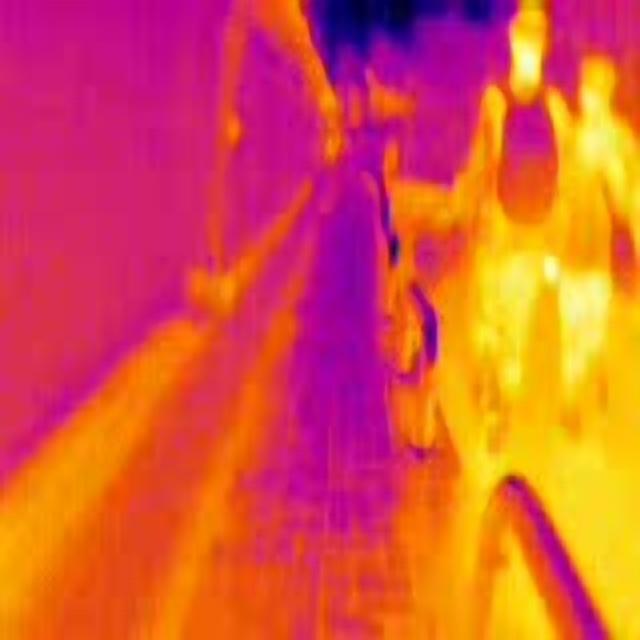
Detected objects:
label: person
label: person